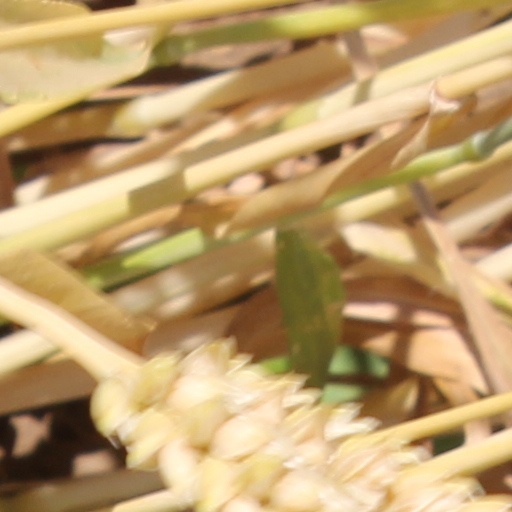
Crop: wheat